Siberian River Routes

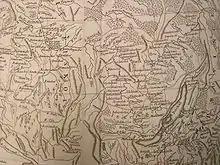
A continuous chain of populated places along the Angara, Ilim, and Lena rivers in 1773.

Over the Urals: From the Volga River, up the Kama to Perm (1472), then up the Chusovaya River, or the Vishera (see Cherdyn Route). The Urals here are only about 350 meters high, about 150 meters above the surrounding lowlands. Down either the Tavda River or Tura River and a short way up the Tobol River to its juncture with the Irtysh River at Tobolsk (1582). This was the approximate route used by Yermak. Tobolsk is about 700 km east of Perm and 1800 km east of Moscow.